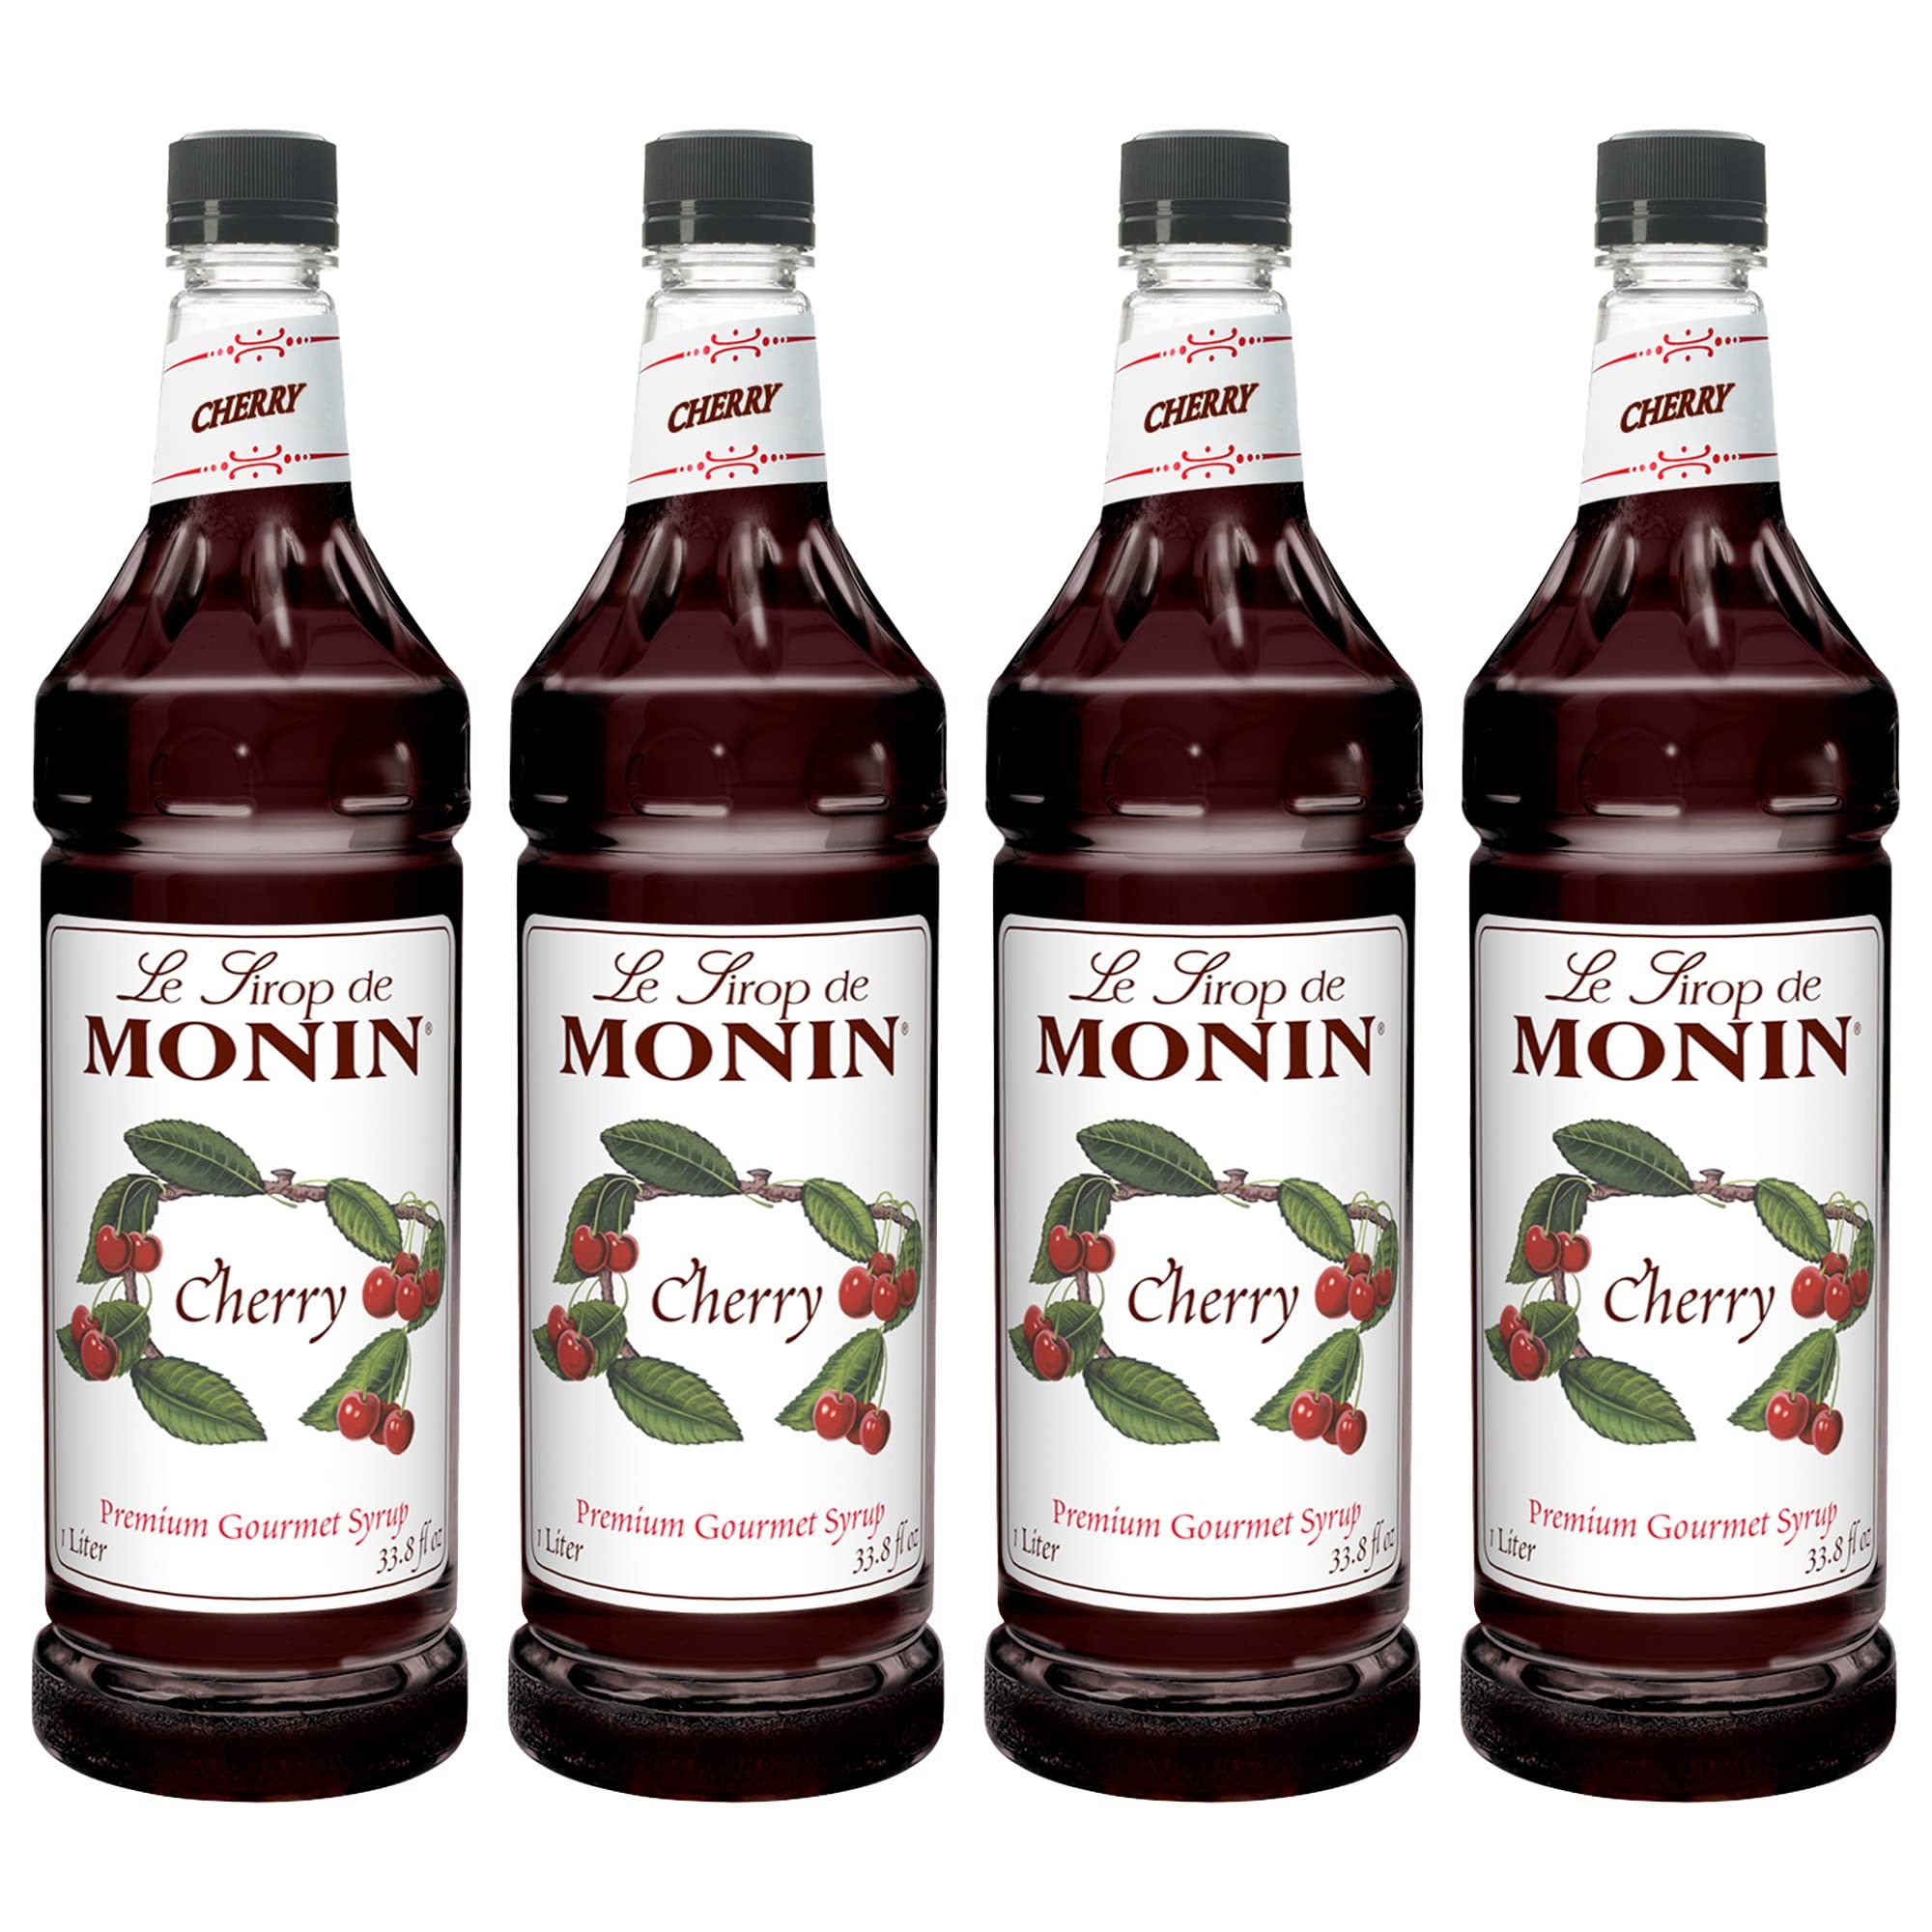
Item Name: Monin Flavored Syrup, Cherry, 33.8-Ounce Plastic Bottle (Pack of 4)
Bullet Point 1: Monin products are gluten free and alcohol free; GMO free
Bullet Point 2: All Monin products are Kosher
Bullet Point 3: Does not contain HFSC (High Fructose Corn Syrup)
Value: 135.2
Unit: Fl Oz

Price: 72.97